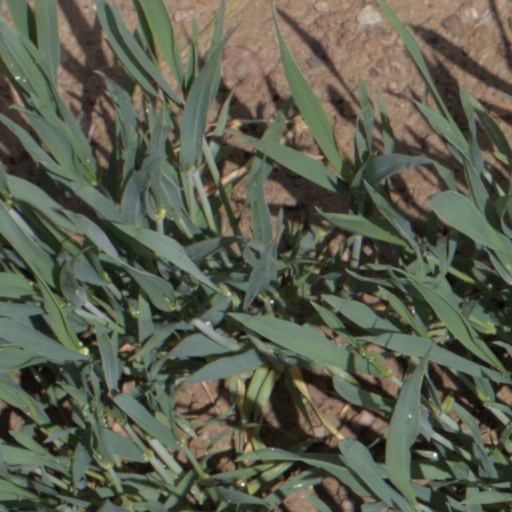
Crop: wheat